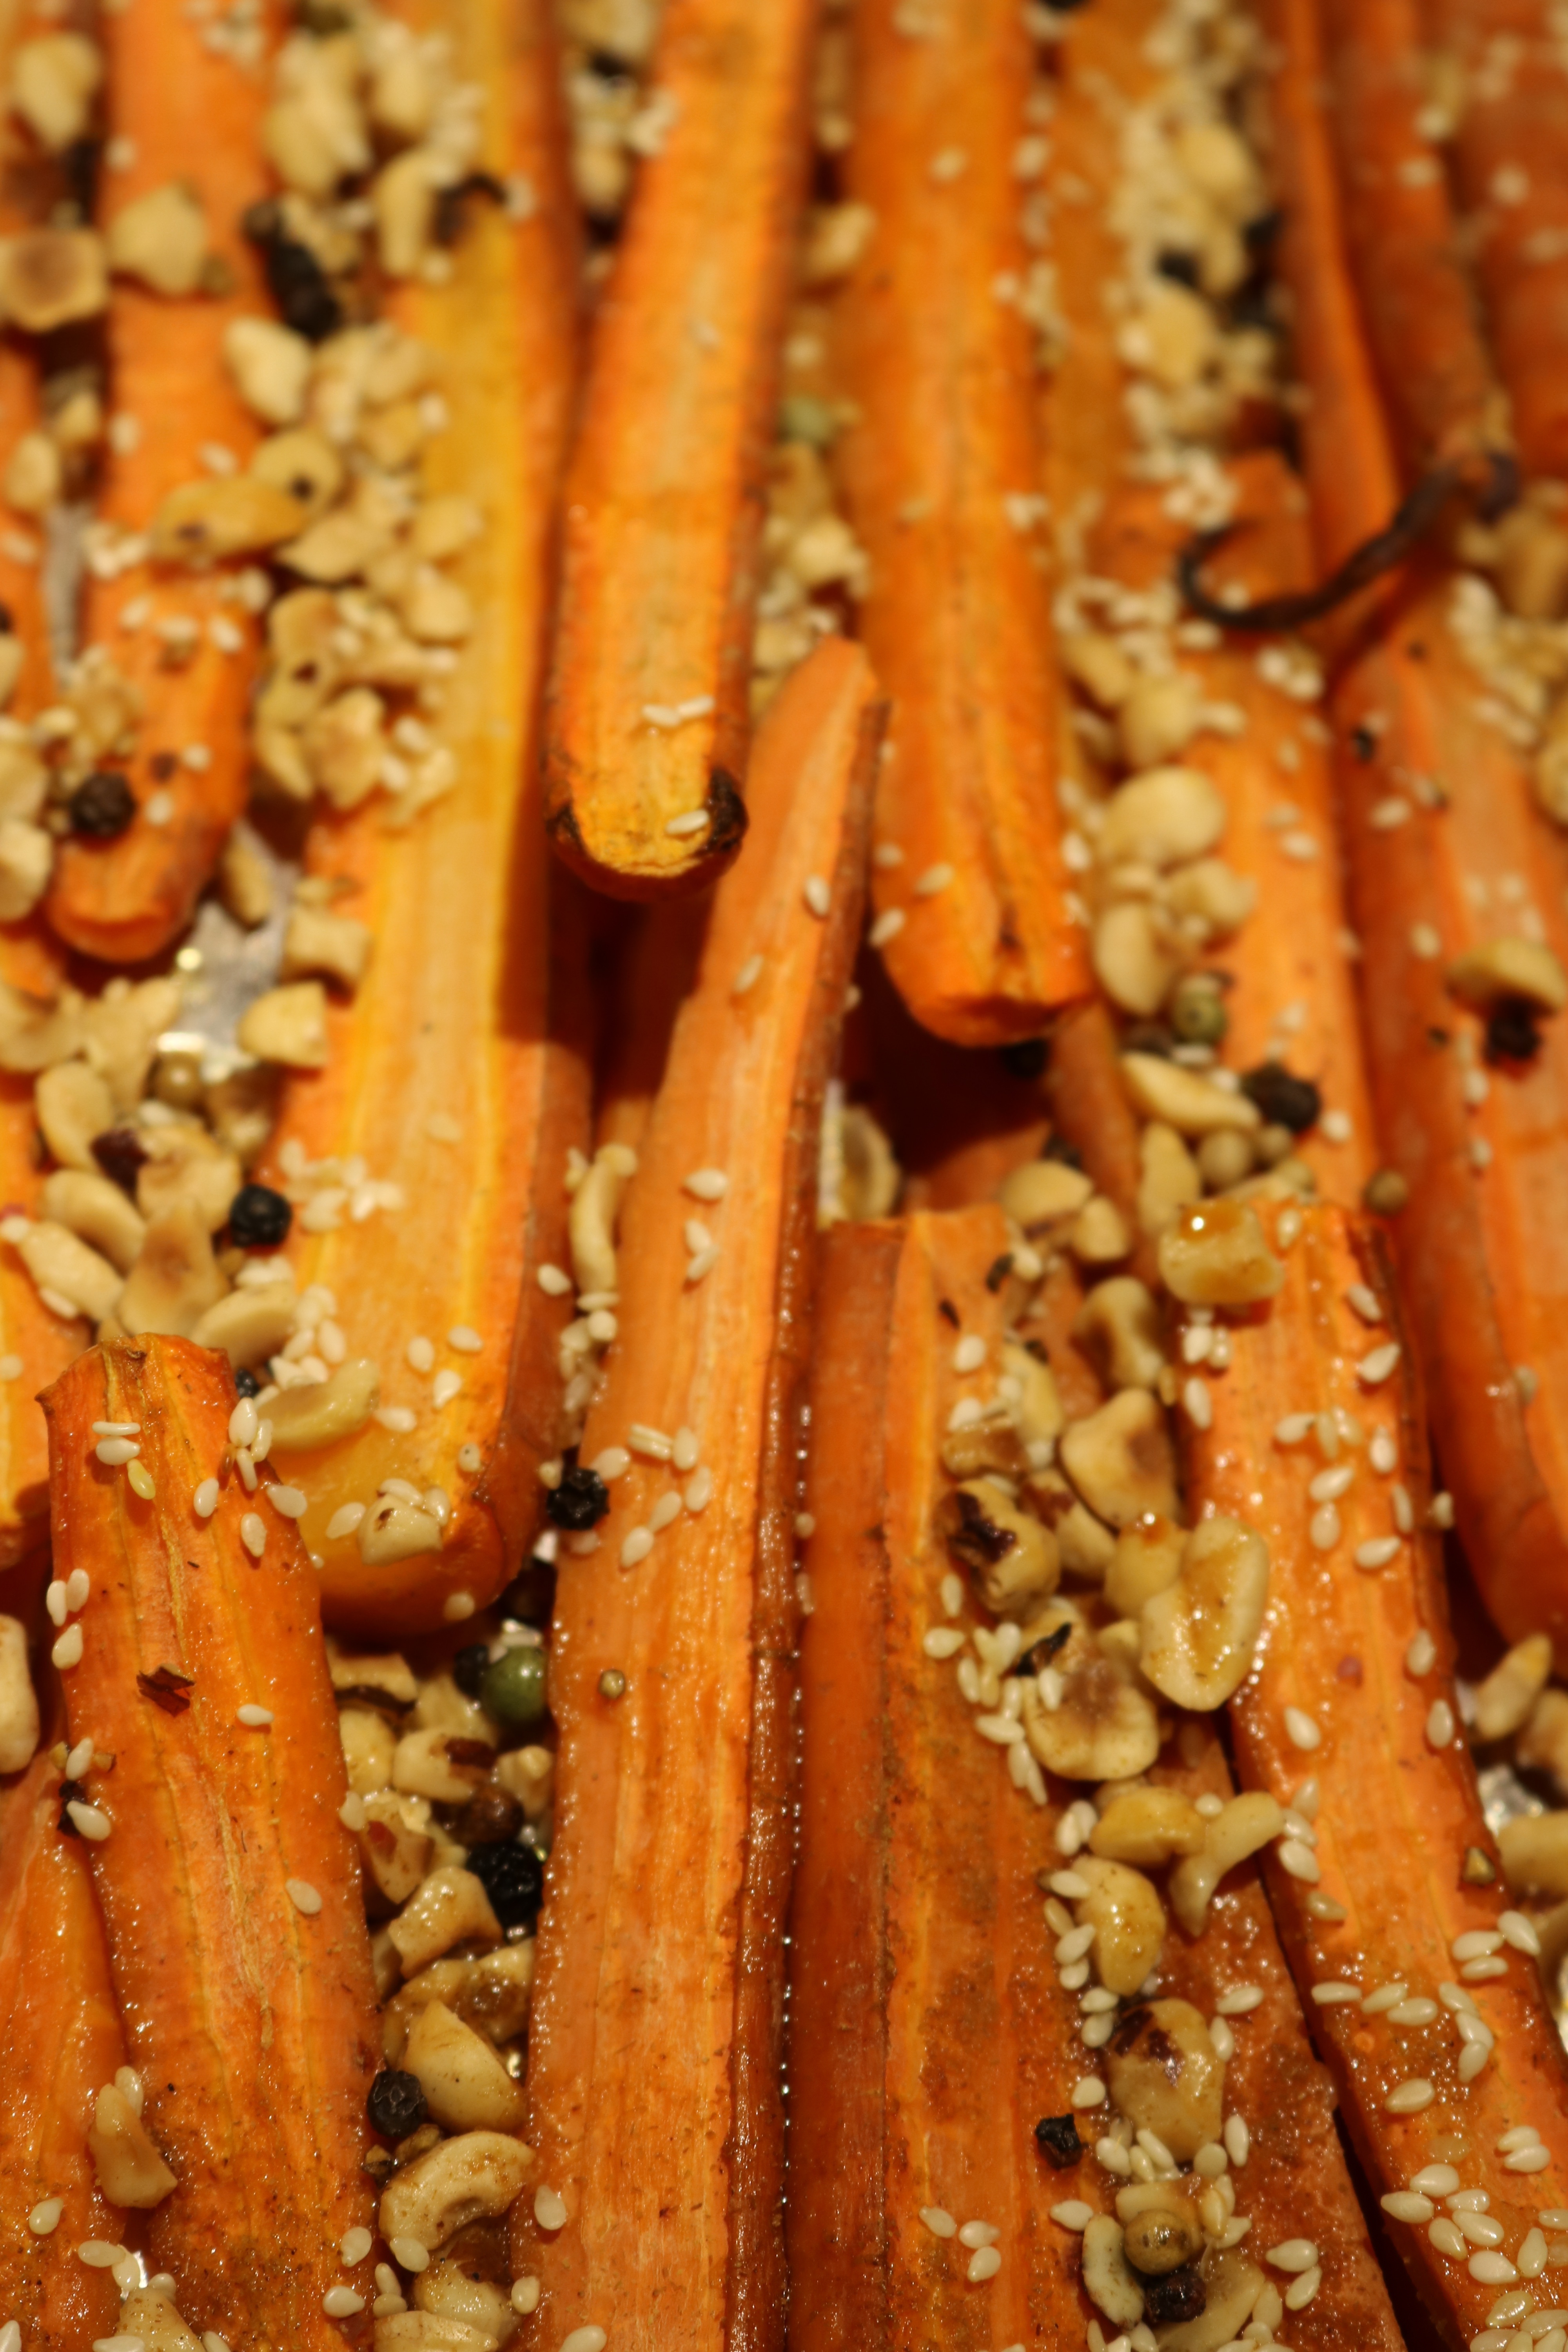
food, produce, vegetable, crop, flavor, grass family, snack food